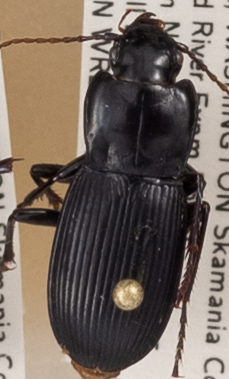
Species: Pterostichus herculaneus
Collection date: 2018-08-14
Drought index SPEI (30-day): -2.09
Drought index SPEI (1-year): -0.32
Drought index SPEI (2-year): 0.54